John P. McDonough (chaplain)

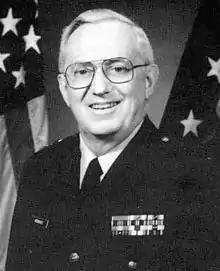

John P. McDonough (May 24, 1928 – November 17, 2021) was an American Air Force officer who served as Chief of Chaplains of the United States Air Force.